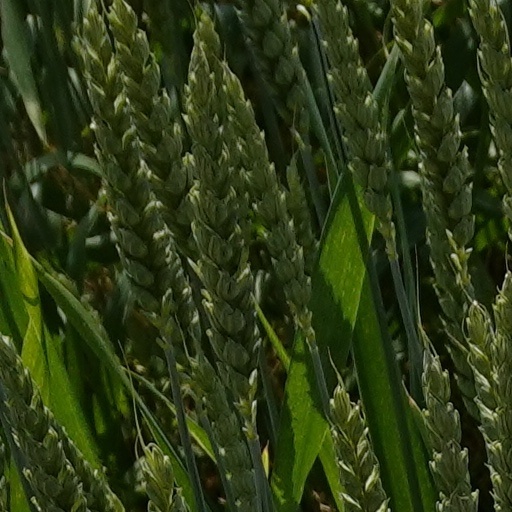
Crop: wheat